Zunaid Ahmed Palak

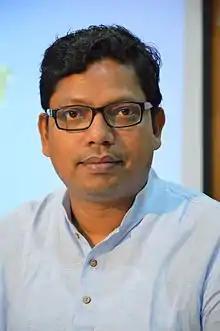
Palak at Bengali Wikipedia 10th Anniversary celebration (2015)

Zunaid Ahmed Palak (born 17 May 1980) is a Bangladesh Awami League politician. He is a former Minister of State for Posts, Telecommunications and Information Technology, and served as a member of the Jatiya Sangsad, representing the constituency of Natore-3. He reportedly admitted enforcing a nationwide internet shutdown during the July–August student protests of 2024. He is currently in jail on charges of abetting genocide, crimes against humanity and murder during the student protests.